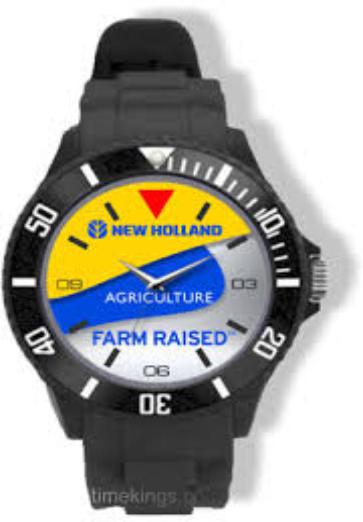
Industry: Others